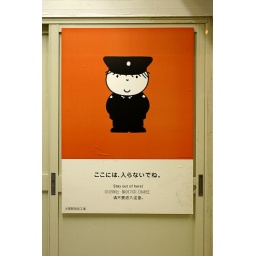
cutesy no-entry sign on the door of a temporarily walled-off section undergoing renovation works at a train station in Osaka.